Julius Fast

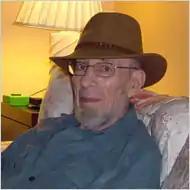
Julius Fast

Julius Fast (April 17, 1919 – December 16, 2008) was an American author of both fiction and non-fiction. In 1946 he was the first recipient of the Edgar Award given by the Mystery Writers of America for the best first novel of 1945.